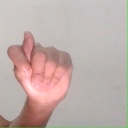
अक्षर: ट